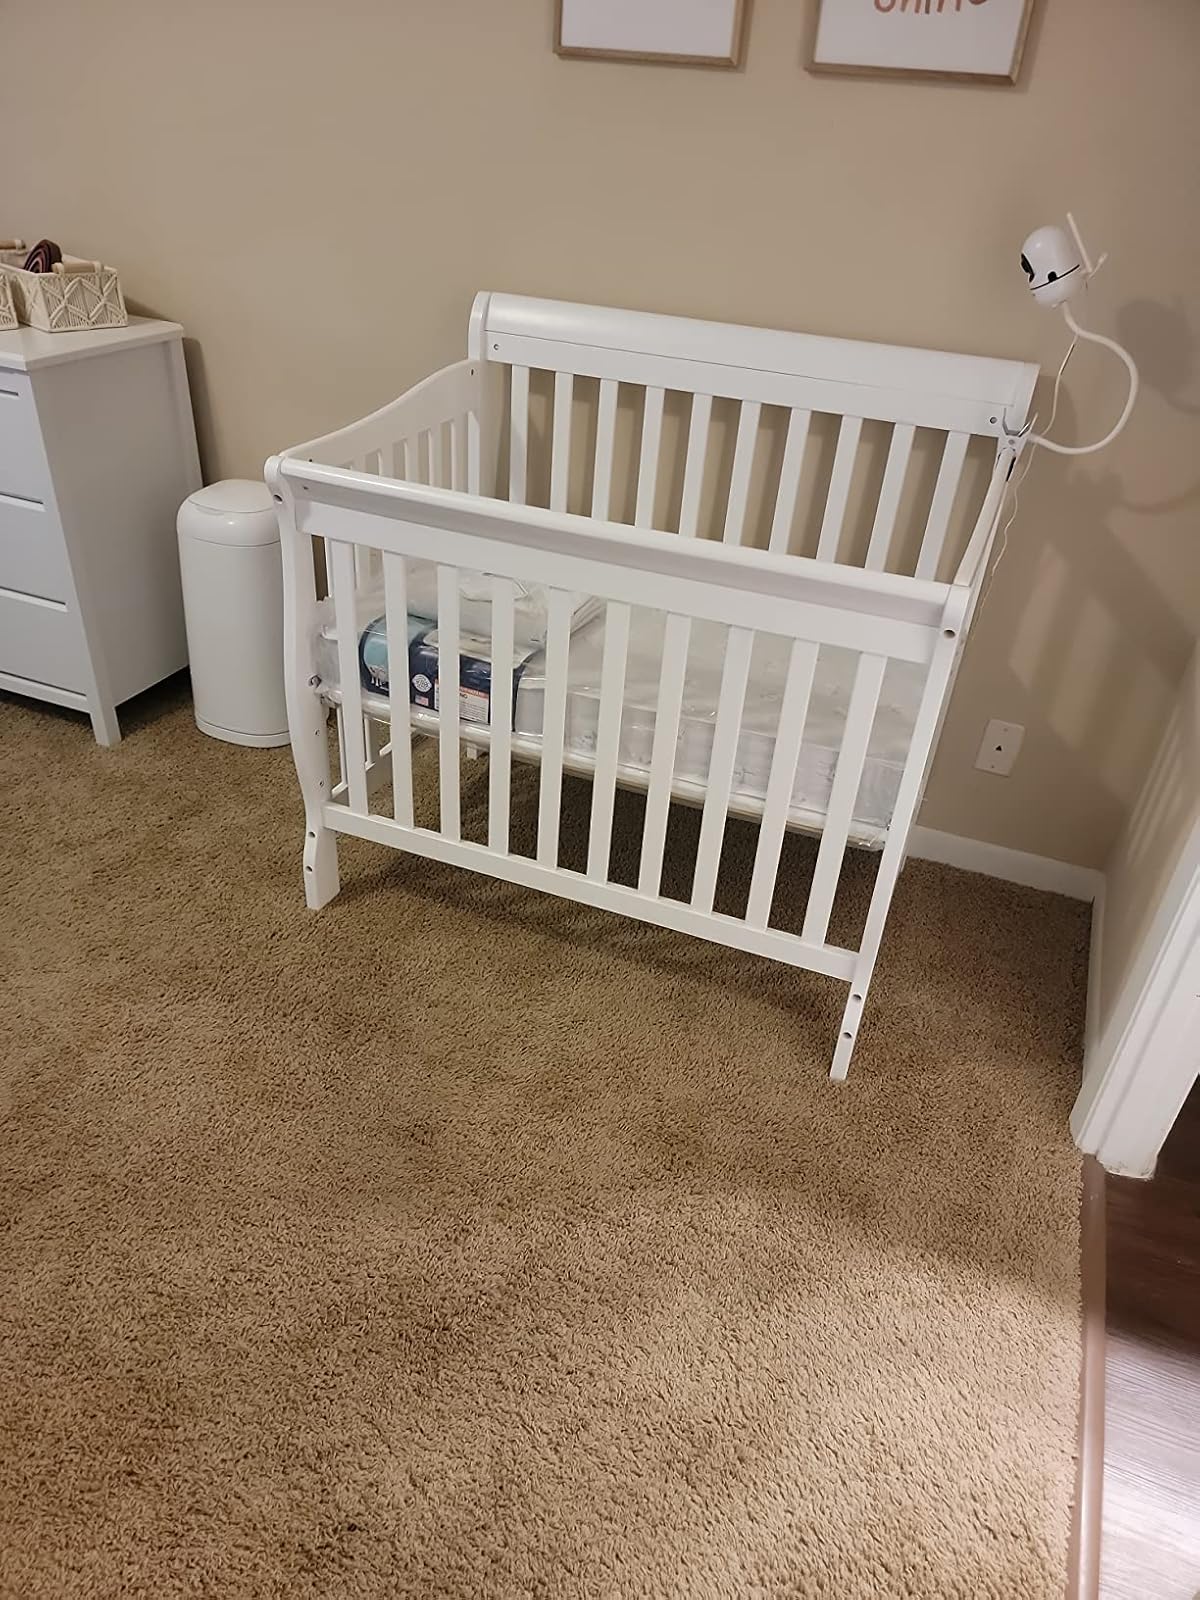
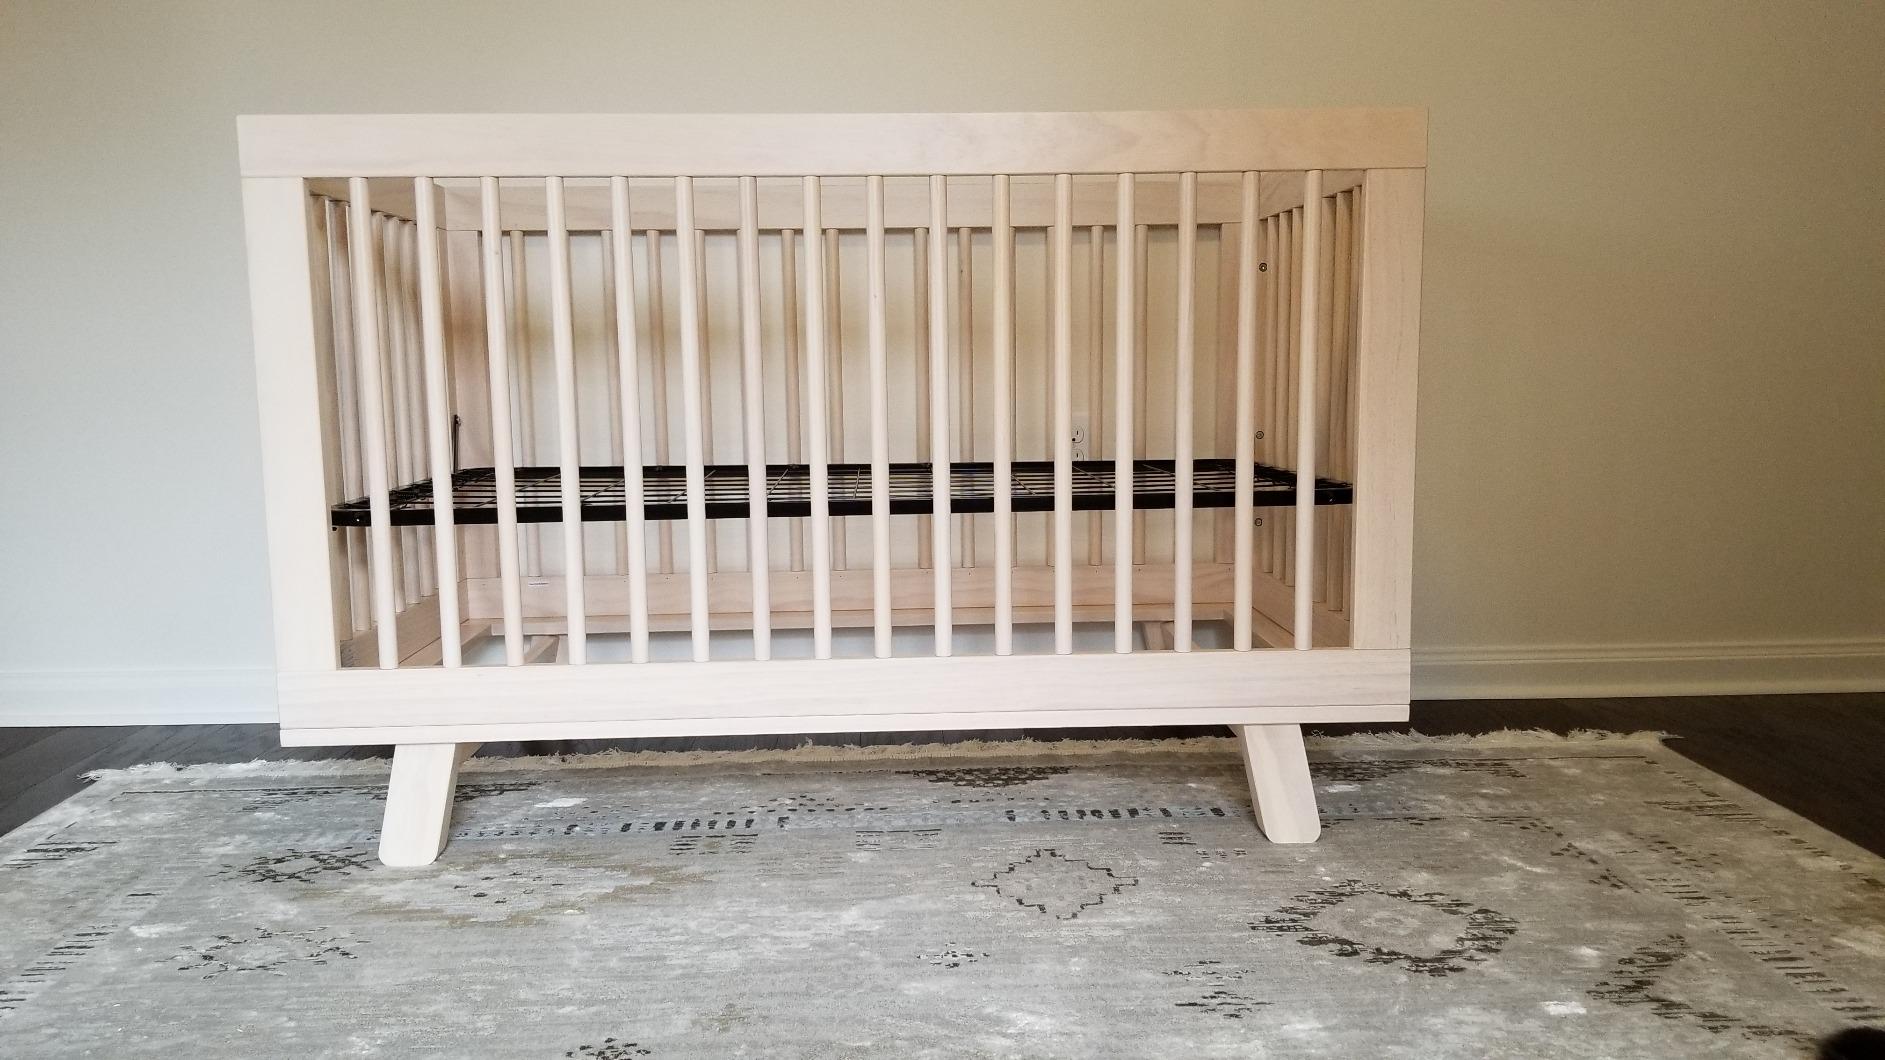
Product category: products_crib
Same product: no